To Die in Italbar

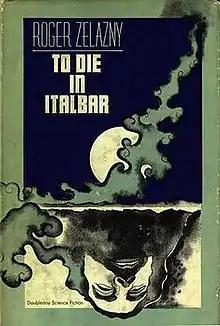
Original hardcover edition

To Die in Italbar (1973) is a science fiction novel by American writer Roger Zelazny. "To Die in Italbar" follows Mr. H, a man who needs only to touch someone to heal or hurt them, during a deadly galactic pandemic.